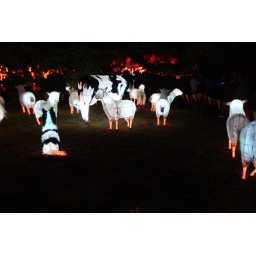
I love the sheep dog ... watching the sheep in this one. Cute.